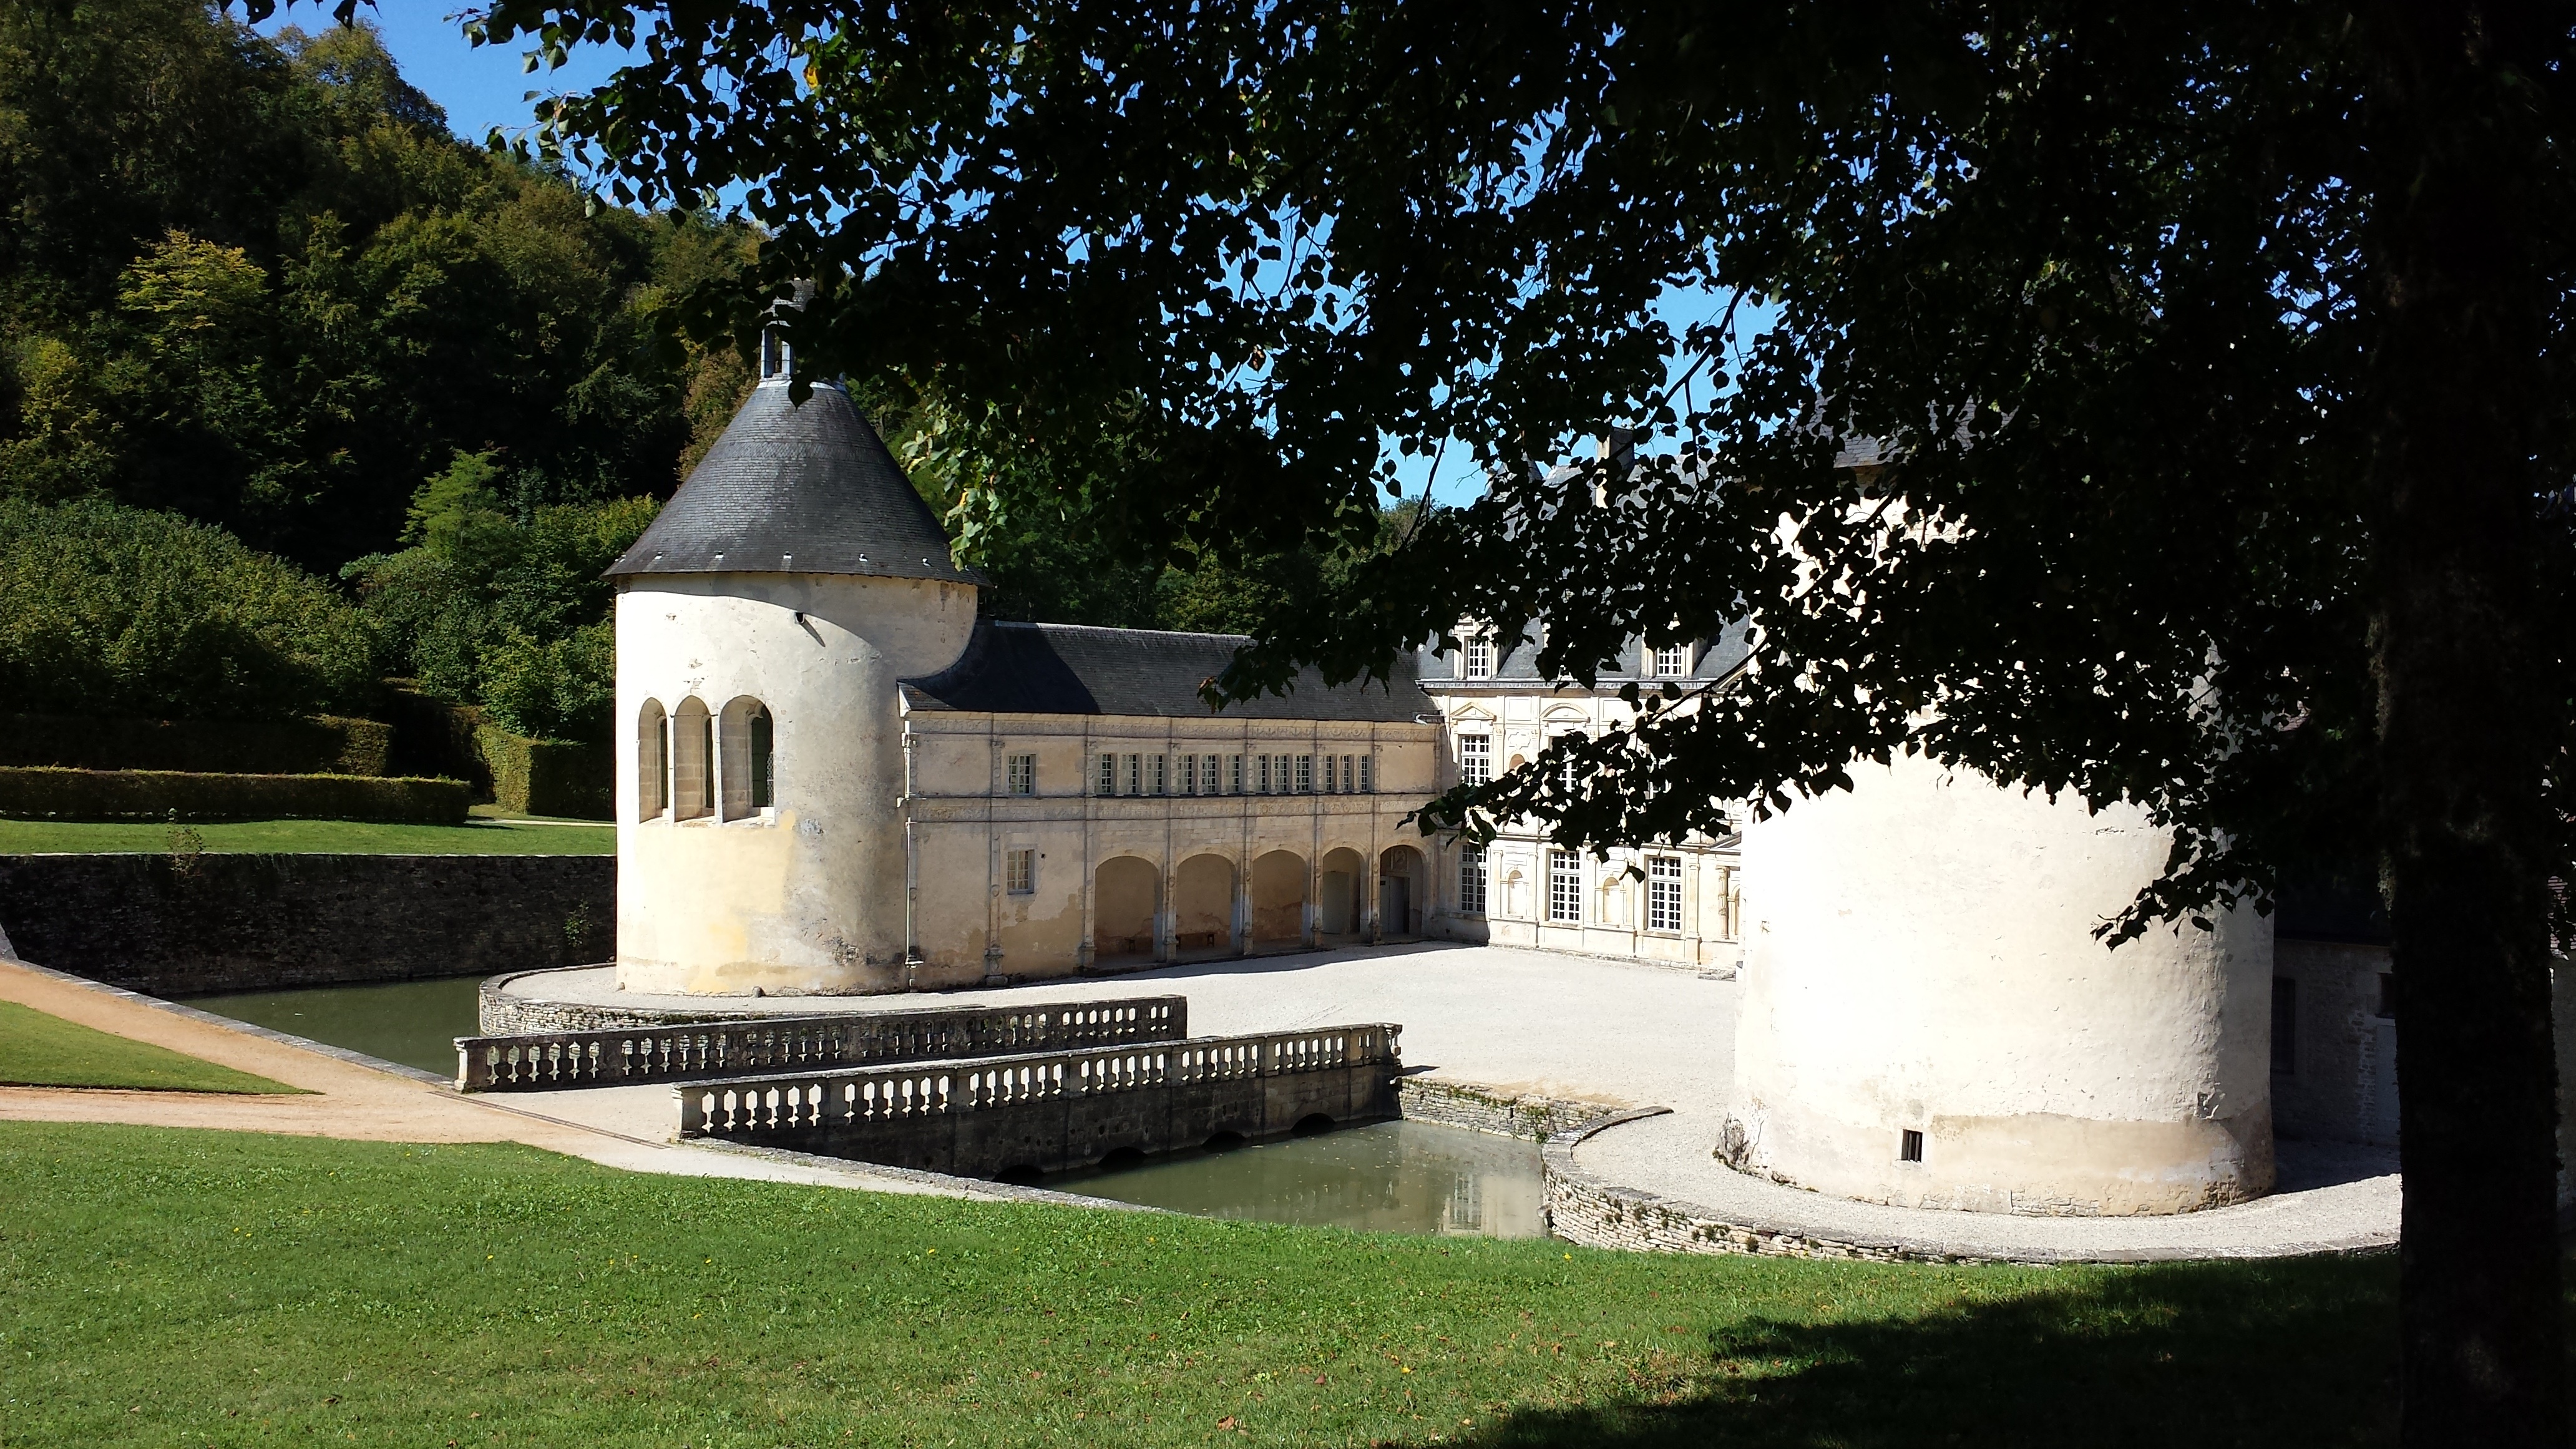
villa, house, building, chateau, home, shadow, backyard, castle, chapel, estate, burgundy, stave